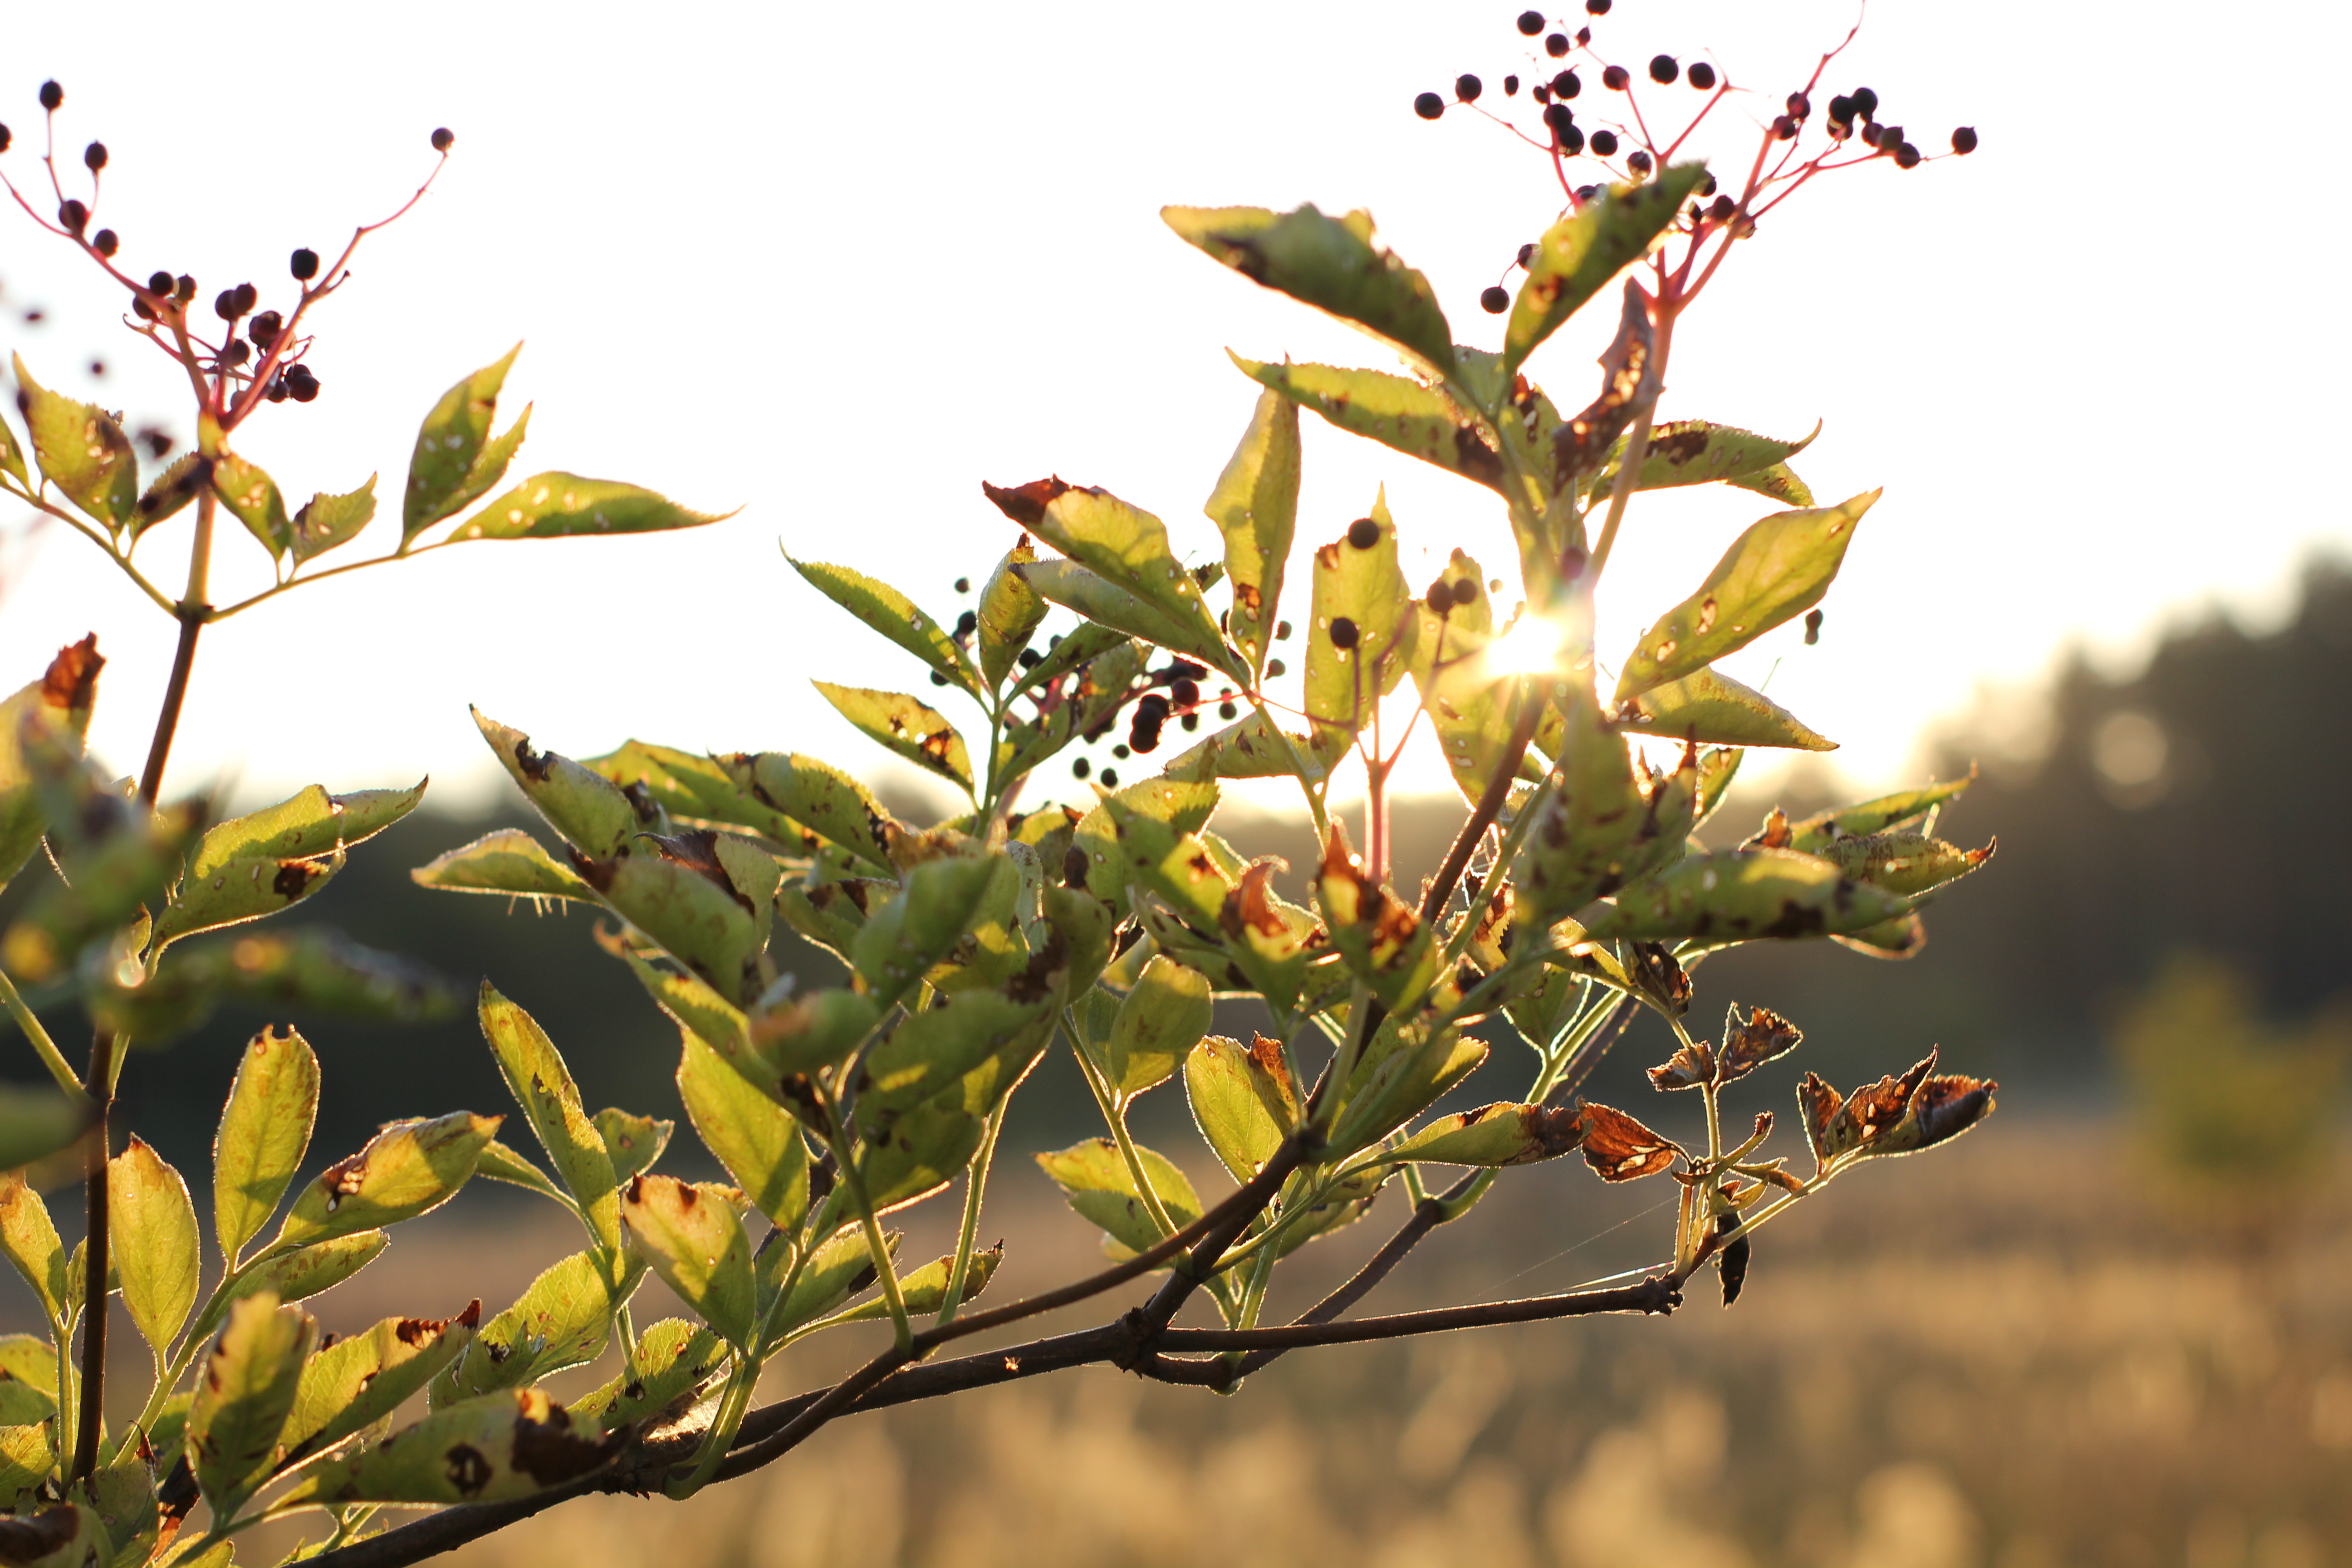
landscape, field, nature, tree, green, forest, trees, sunrise, sun, leaves, bush, autumn, branch, plant, flora, leaf, twig, spring, plant stem, sky